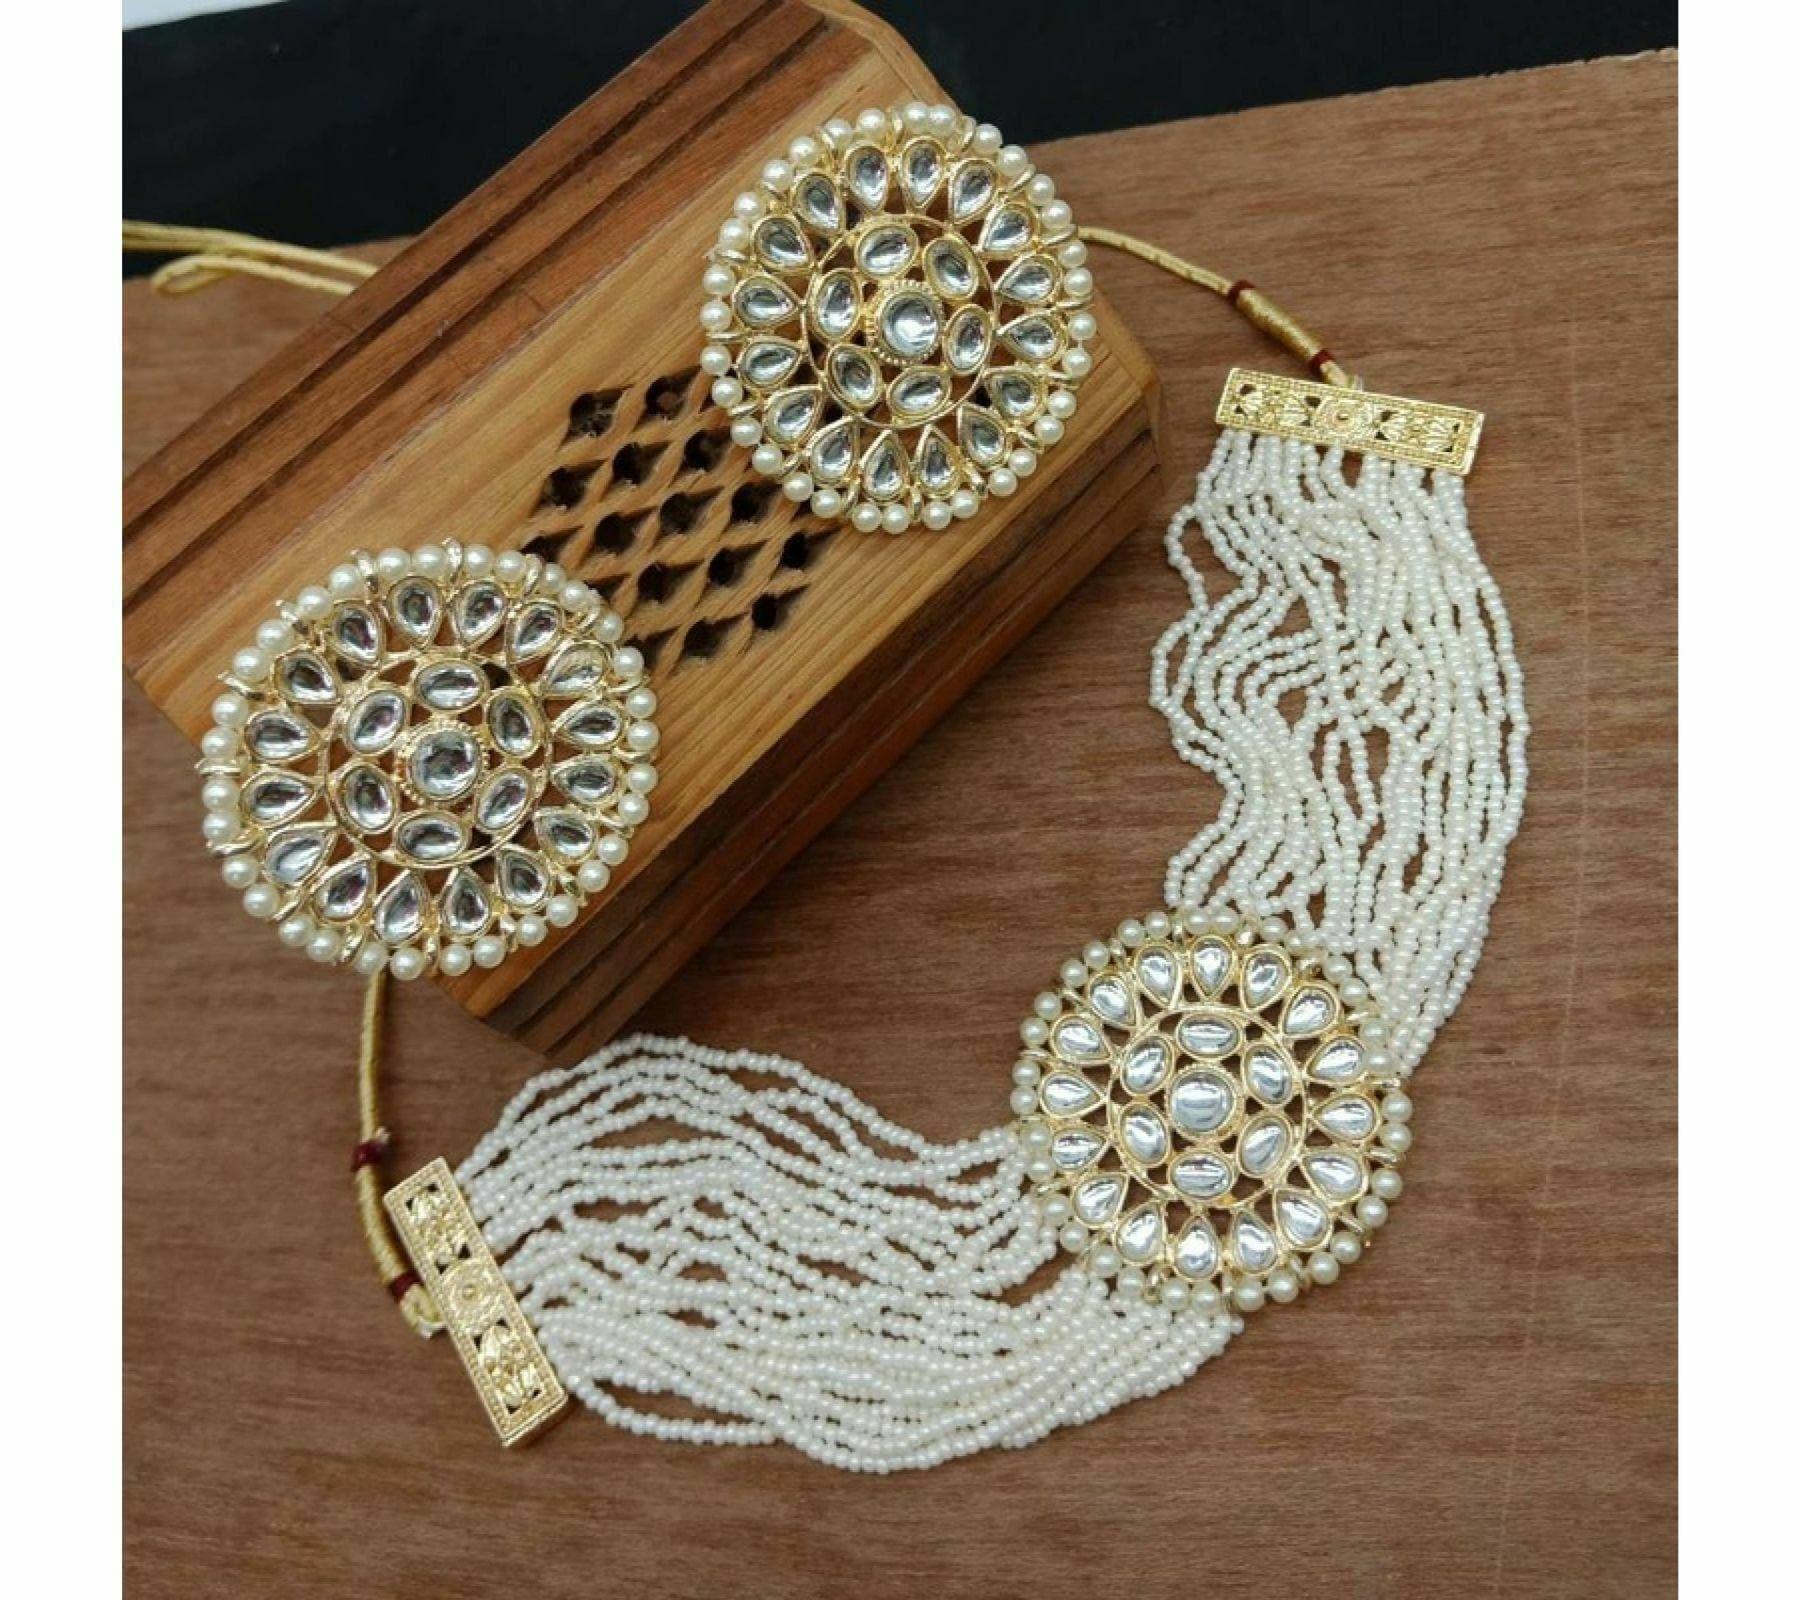
Gyaan Jewels Handmade Gold Plated Brass Earring and Necklace Set White (Women) (Pack of 1) Free Size
Type: Necklaces
Brand: Gyaan Jewels
Price: Rs. 479
 This beautiful jewellery set with earring is extremely light in weight. Can be worn for engagement and wedding parties. Your one stop destination for making any given day an occasion, we understand that your jewels are more than just accessories they are an extension of your personality.
Features: These are very easy to use being lightweight and has a design which makes it very comfortable,Superior quality and skin friendly,Made from premium quality material this product assures to remain in its original glory even after years of usage,Perfect gift ideal valentine, birthday, anniversary gift your loved ones
Included: 1 Necklace, 1 Pair of Earring